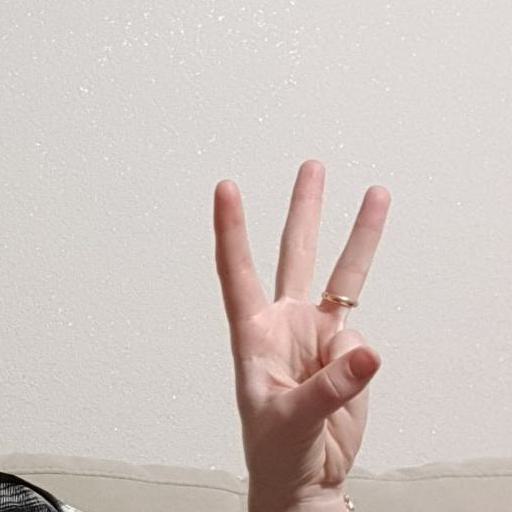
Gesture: three